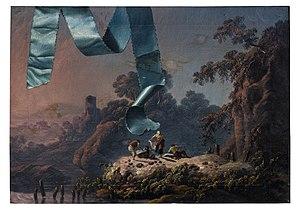
Jean PILLEMENT, Lyon, France, 1728 - 1808, Trompe l'oeil avec ruban turquoise devant le paysage de la campagne portugaise, Huile sur sa toile, collection particulière, Paris
Jean-Baptiste Pillement dit Jean Pillement, né le 24 mai 1728 à Lyon où il est mort le 26 avril 1808, est un peintre et aquafortiste français. Il fut un des grands représentants du mouvement rococo à travers l’Europe, peintre du roi de Pologne et de la reine Marie-Antoinette.